Paul Robeson

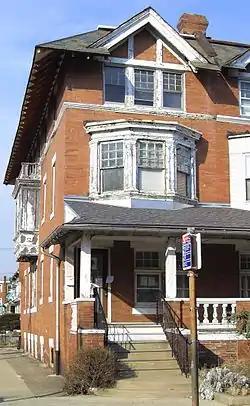
The Paul Robeson House in Philadelphia (2009)

Robeson believed that the struggle against fascism during the Spanish Civil War was a turning point in his life and transformed him into a political activist. In 1937, he used his concert performances to advocate the Republican cause and the war's refugees. He permanently modified his renditions of "Ol' Man River" – initially, by singing the word "darkies" instead of "niggers"; later, by changing some of the stereotypical dialect in the lyrics to standard English and replacing the fatalistic last verse ("Ah gits weary / An' sick of tryin' / Ah'm tired of livin' / An skeered of dyin) with an uplifting verse of his own ("But I keep laffin' / Instead of cryin' / I must keep fightin' / Until I'm dyin) – transforming it from a tragic "song of resignation with a hint of protest implied" into a battle hymn of unwavering defiance. His business agent expressed concern about his political involvement, but Robeson overruled him and decided that contemporary events trumped commercialism. In Wales, he commemorated the Welsh people killed while fighting for the Republicans, where he recorded a message that became his epitaph: "The artist must take sides. He must elect to fight for freedom or slavery. I have made my choice. I had no alternative."